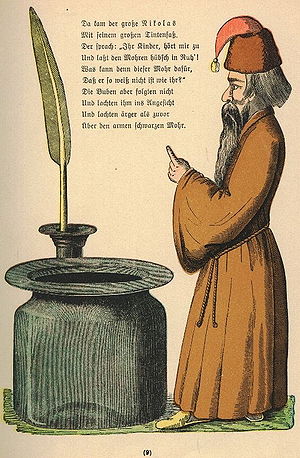
Blækhus / Blækhuse i populærkulturen
"""Da kom den store Bastian